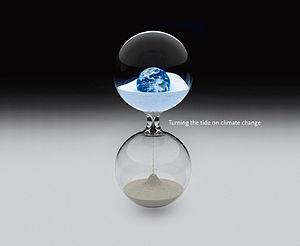
Couverture Turning the Tide On Climate Change
Robert Kandel est un astrophysicien américain.